Coppa della Toscana

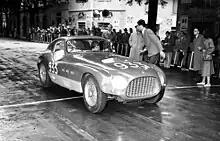
Ferrari 340 MM Vignale Spyder with hardtop driven by Bruno Sterzi and Giulio Rovelli to a 6th place overall

Roberto Sgorbati and Luigi Zanelli, driving the OSCA MT4 1100 won the 'S1.1' class. Luigi Bellucci with Colucci in the Alfa Romeo 1900 won the 'GT2.0' category. Sergio Mantovani and his Maserati A6GCS/53 Fantuzzi Spyder were the 'S2.0' class victors. Carlo Chiti entered the Benedetti Giannini 750 Sport but did not finish the race. Best Ferrari result was tenth overall with Scotti and Cantini. Siro Sbraci driving the Ferrari 212 Inter scored a victory in the 'serS+2.0' category.